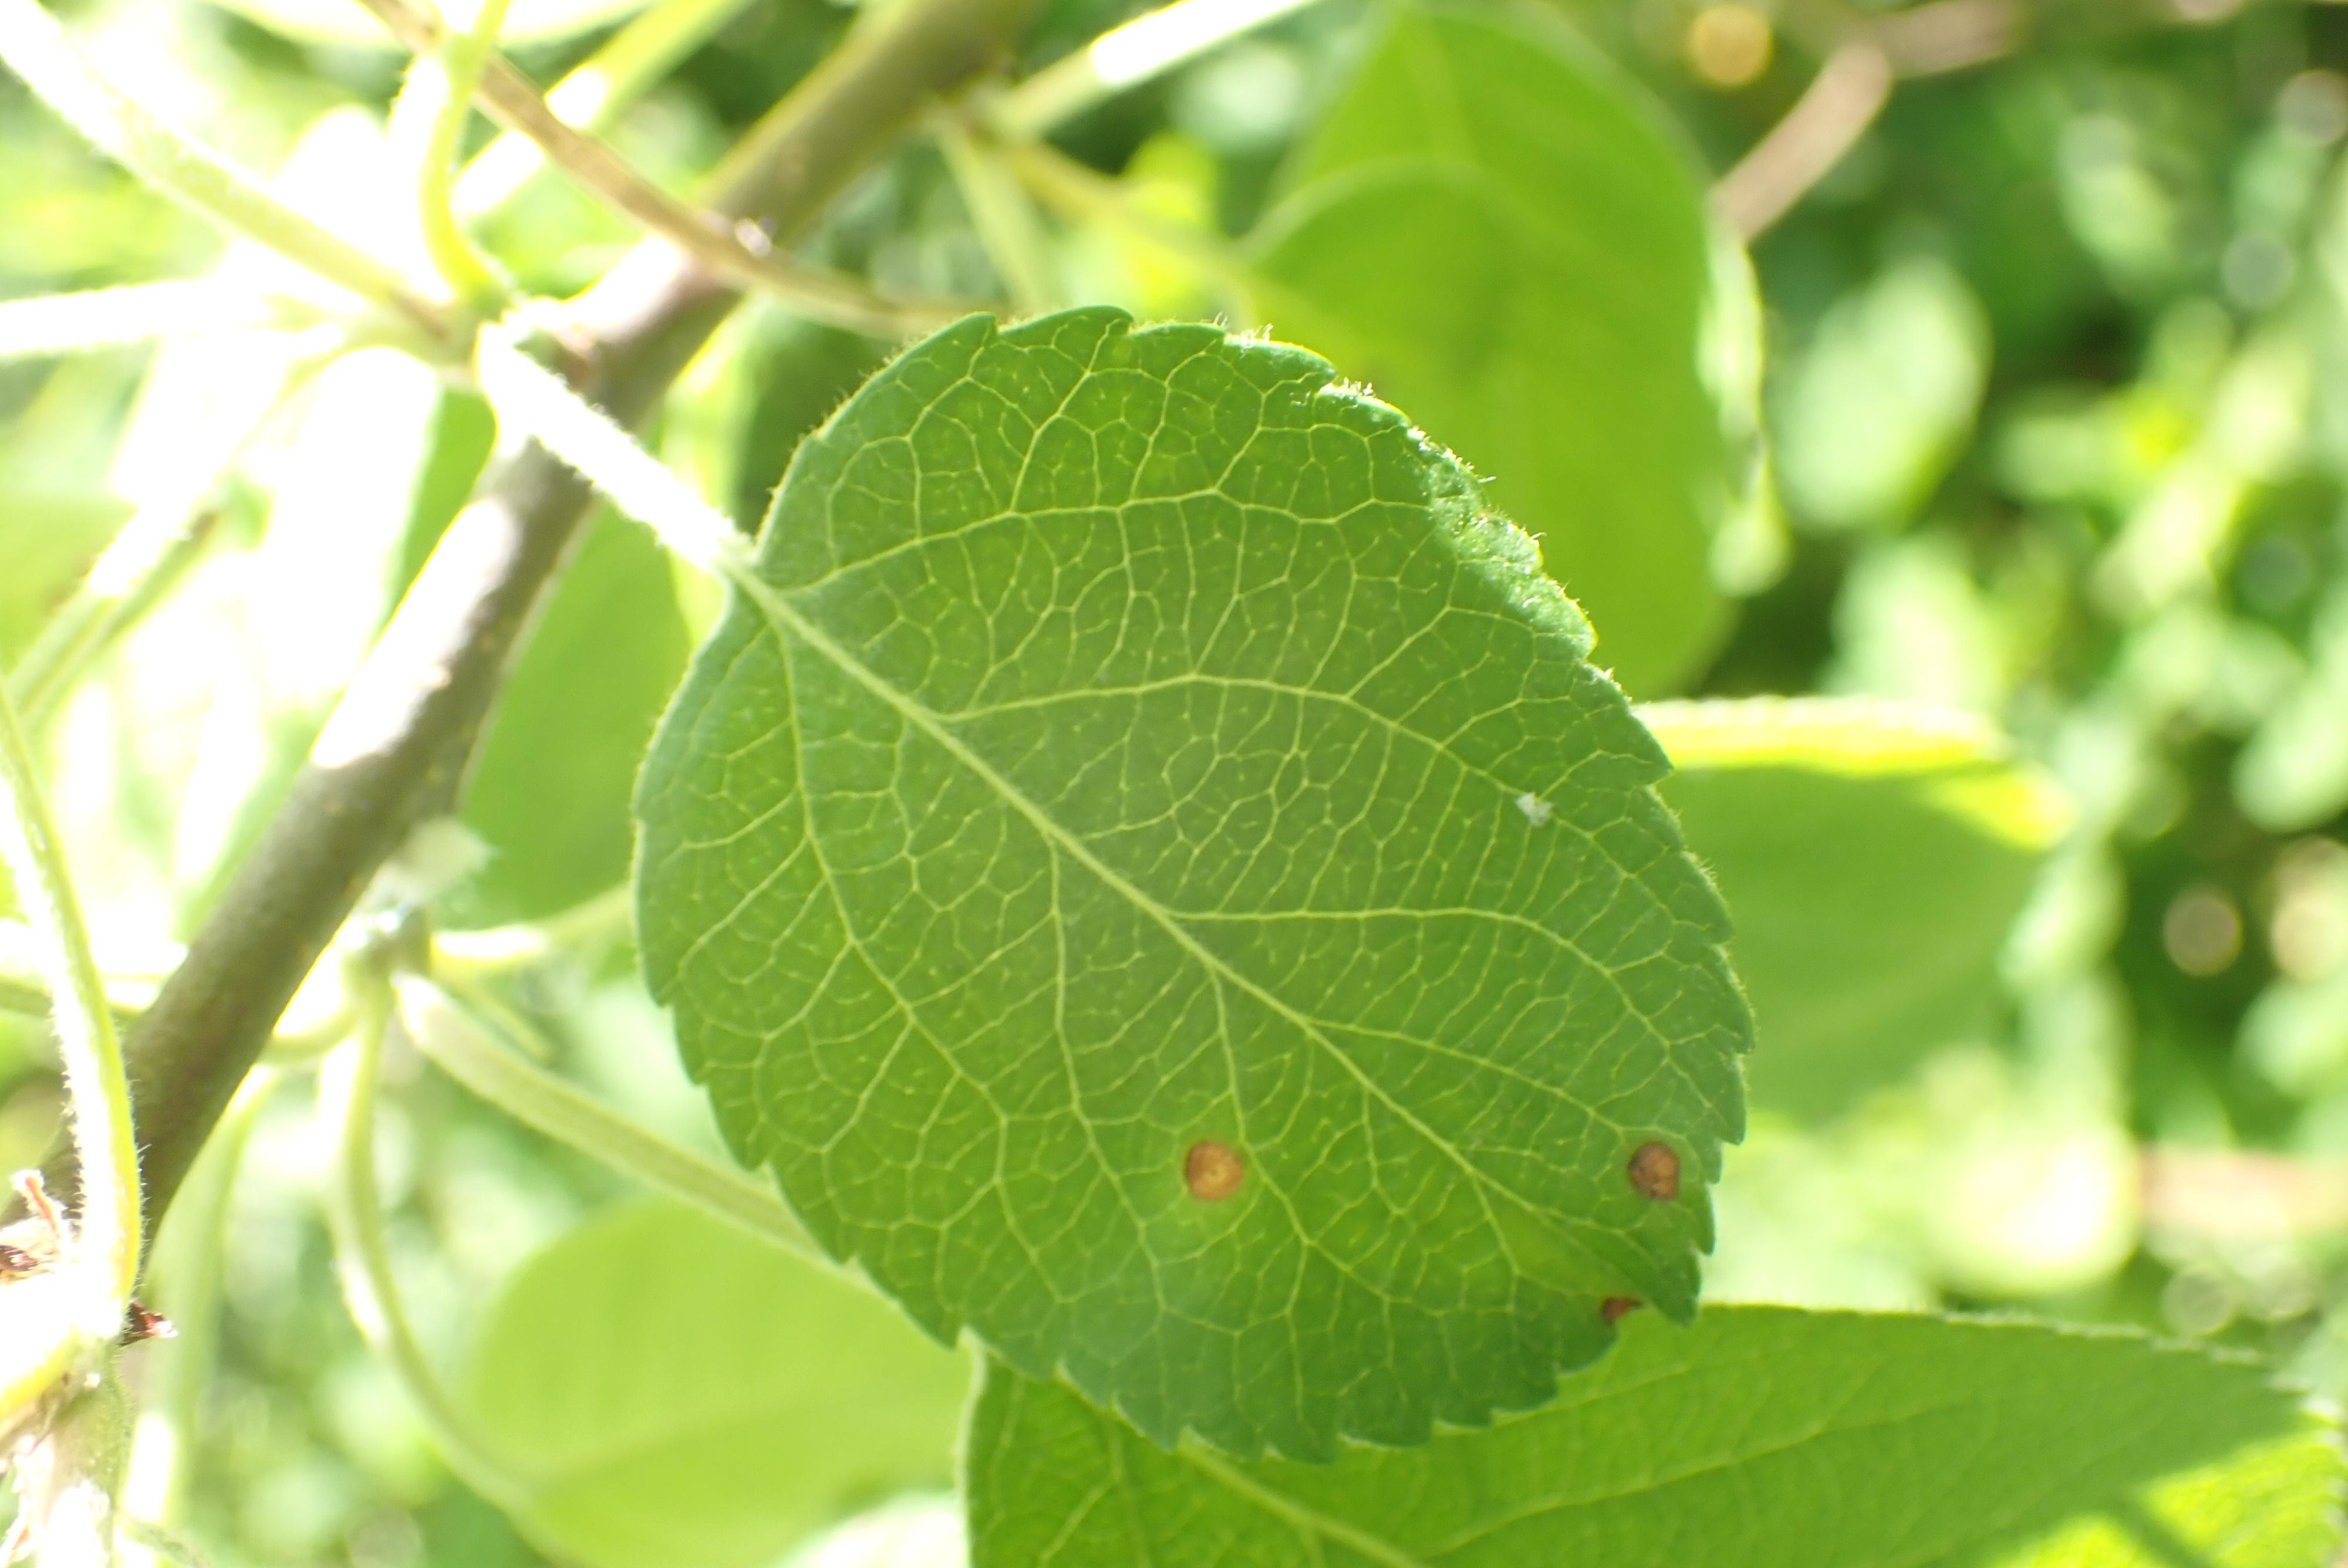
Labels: frog_eye_leaf_spot